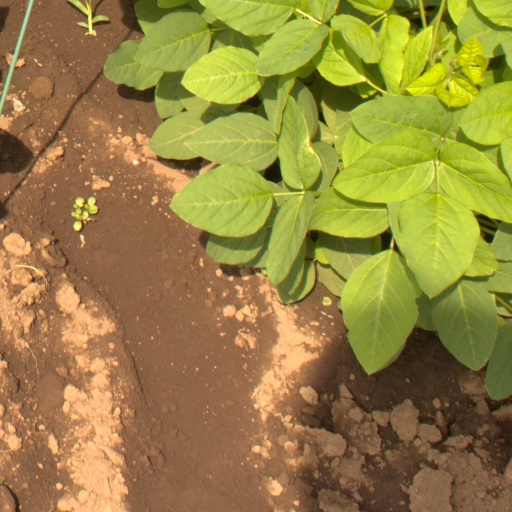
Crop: soybean